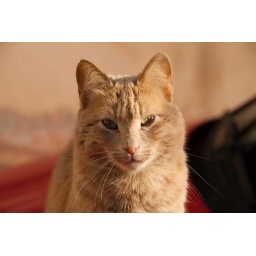
The cat in front of my love's house